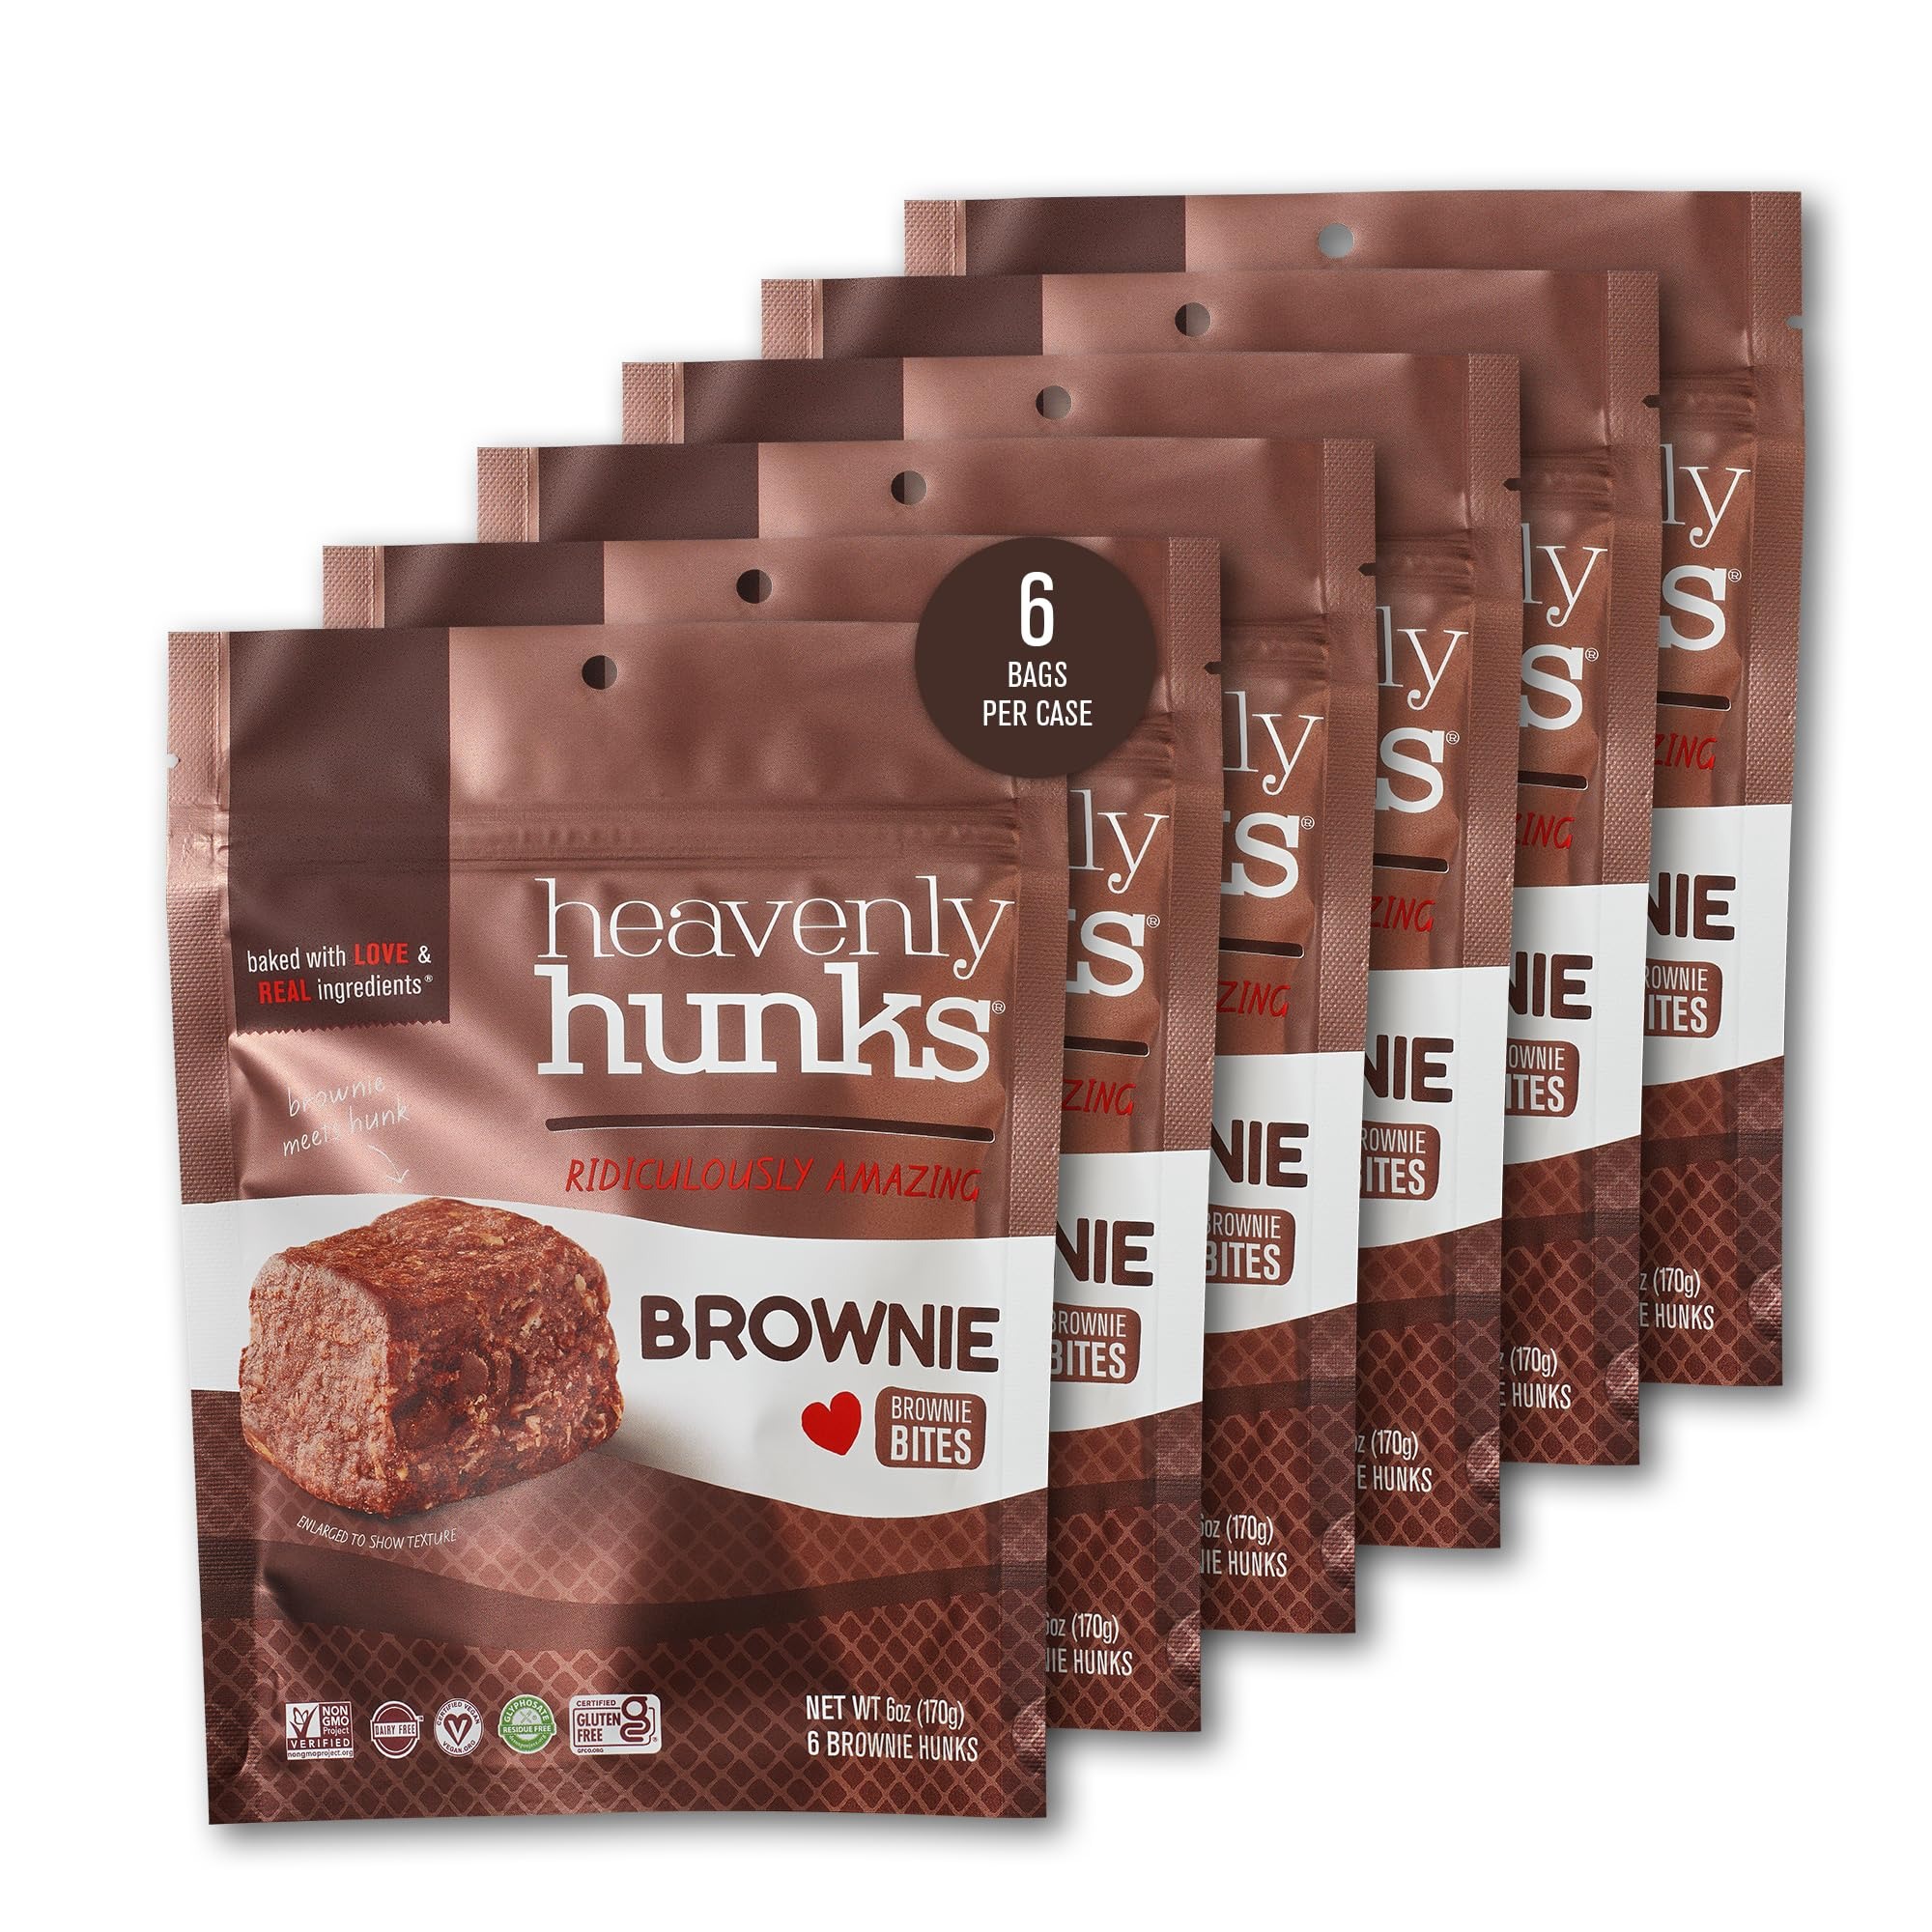
Item Name: Heavenly Hunks Brownie 6oz (6 Pack)
Bullet Point 1: RIDICULOUSLY AMAZING: Our vegan cookies are perfect for on-the-go snackers looking for a healthier and better for you option or a busy Mom on the go who needs easy kids snacks or some lactation cookies. Every soft baked bite will leave you wanting more
Bullet Point 2: GLUTEN FREE SNACKS: To our free-from families who feel difficult for desiring simple healthy snacks, we see you. No matter the snacking occasion (breakfast or dessert) and the snacker, we invite you to indulge in our dairy free snacks without the sacrifice
Bullet Point 3: REAL INGREDIENTS: Our organic, gluten-free, vegan and non-GMO snacks are made with ingredients that you can trust like organic whole-rolled oats, organic coconut shreds and dark chocolate chips. To ingredient checkers and claim seekers – we’ve got you
Bullet Point 4: TREATED LIKE FAMILY: Our Heavenly Hunks healthy cookies are always made with fresh ingredients that you can pronounce and find in your own kitchen. Share our soft cookies in homemade moments with your loved ones but leave the baking to us
Bullet Point 5: BAKED WITH LOVE: In our Heavenly Hunks kitchen we create with you in mind. We will always be transparent with what goes into our ridiculously amazing hunks. Our cookie hunks are always baked with LOVE & REAL ingredients, from our family to yours
Product Description: <p>Heavenly Hunks Ridiculously Amazing Cookies. Experience pure heavenly delight with our irresistible Cookies. The simply irresistible bites, with gluten-free rolled oats will satisfy your sweet tooth. A portable and bite-sized treat for on-the-go snacking. Not only do these cookies taste amazing, but they are lactose-free, gluten-free, vegan, non-GMO, and made with love from real, wholesome ingredients. We don’t use any ingredients you couldn't find in your own kitchen. Say goodbye to worry as you indulge in these treats that are free from additives. Share the joy with your loved ones, knowing that our cookies are crafted with care and cater to various dietary preferences. Quality, honesty and integrity are at the center of every hunk. Whether you're enjoying them as an on-the-go snack, a midday pick-me-up or a dessert, Heavenly Hunks Cookies are sure to satisfy your cravings and leave you wanting more. These ridiculously amazing treats are a true delight for cookie enthusiasts of all ages. We understand the importance of family, which is why our cookies are created with your loved ones in mind. Our seven most loved flavors are: Oatmeal Chocolate Chip, Oatmeal White Chip, Peanut Butter Chocolate, Cranberry White Chip, Organic Oatmeal Dark Chocolate, Birthday Cake and Almond Butter Chocolate, ensuring there's something for everyone. So go ahead, treat yourself to a delicious indulgence.</p>
Value: 36.0
Unit: Ounce

Price: 4.69